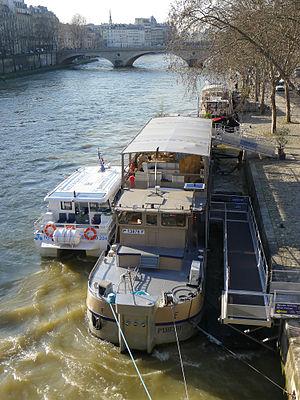
Péniches au port de l'Hôtel-de-Ville - Paris IV
Le port de l'Hôtel-de-Ville est une voie située dans le quartier Saint-Gervais du 4ᵉ arrondissement de Paris.